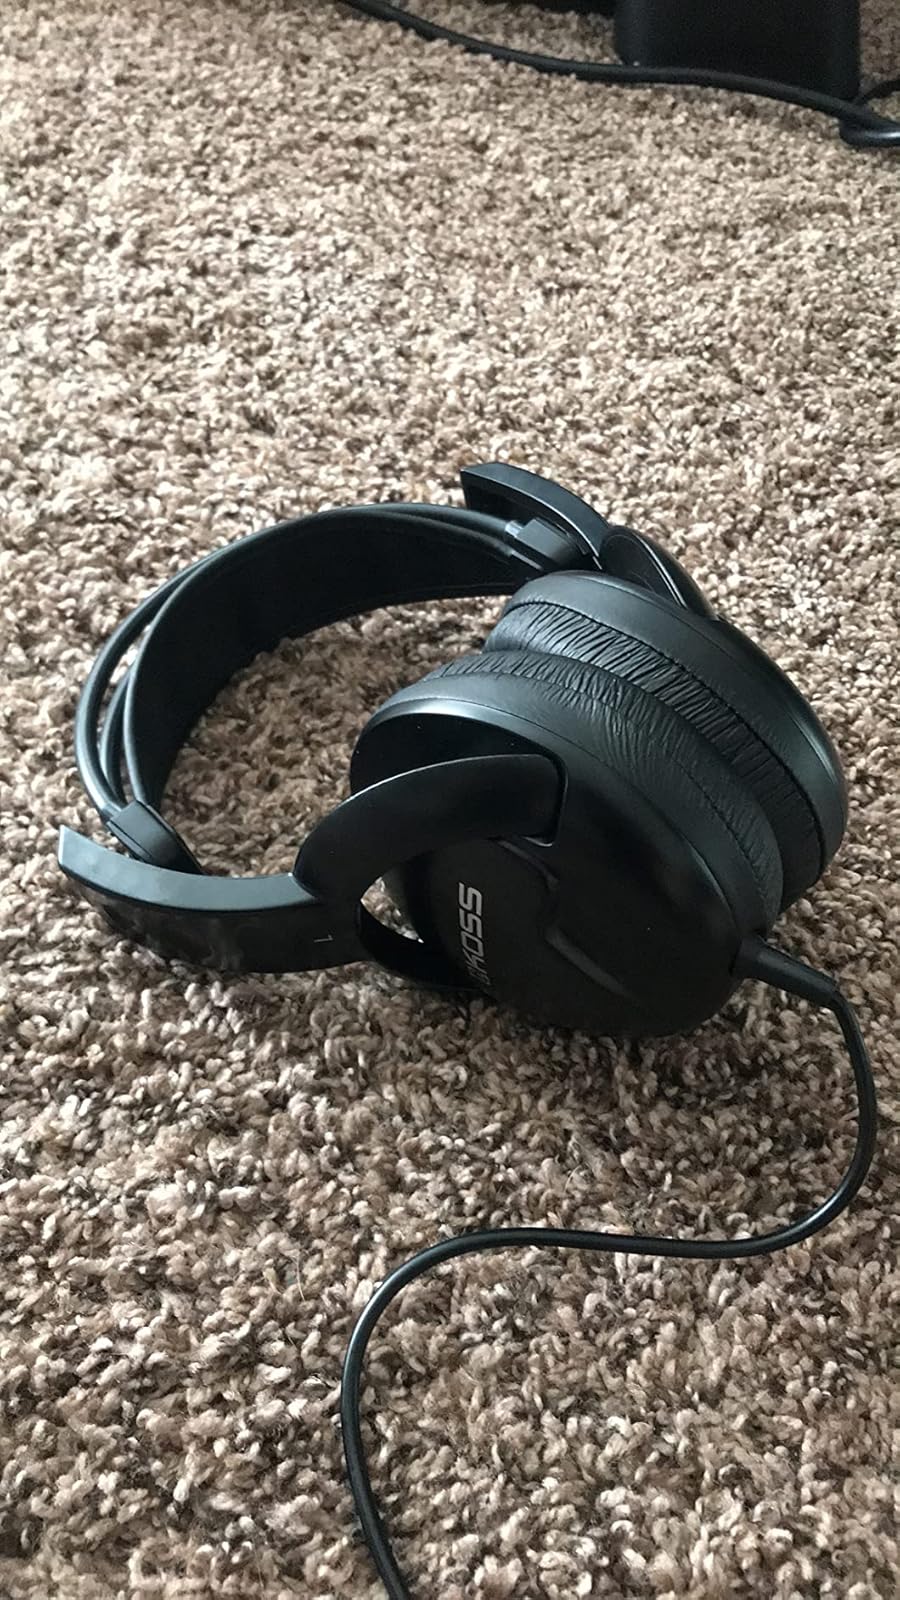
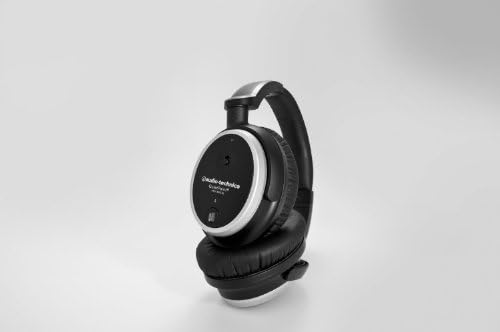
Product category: headphones
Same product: no